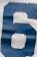
Number: 6